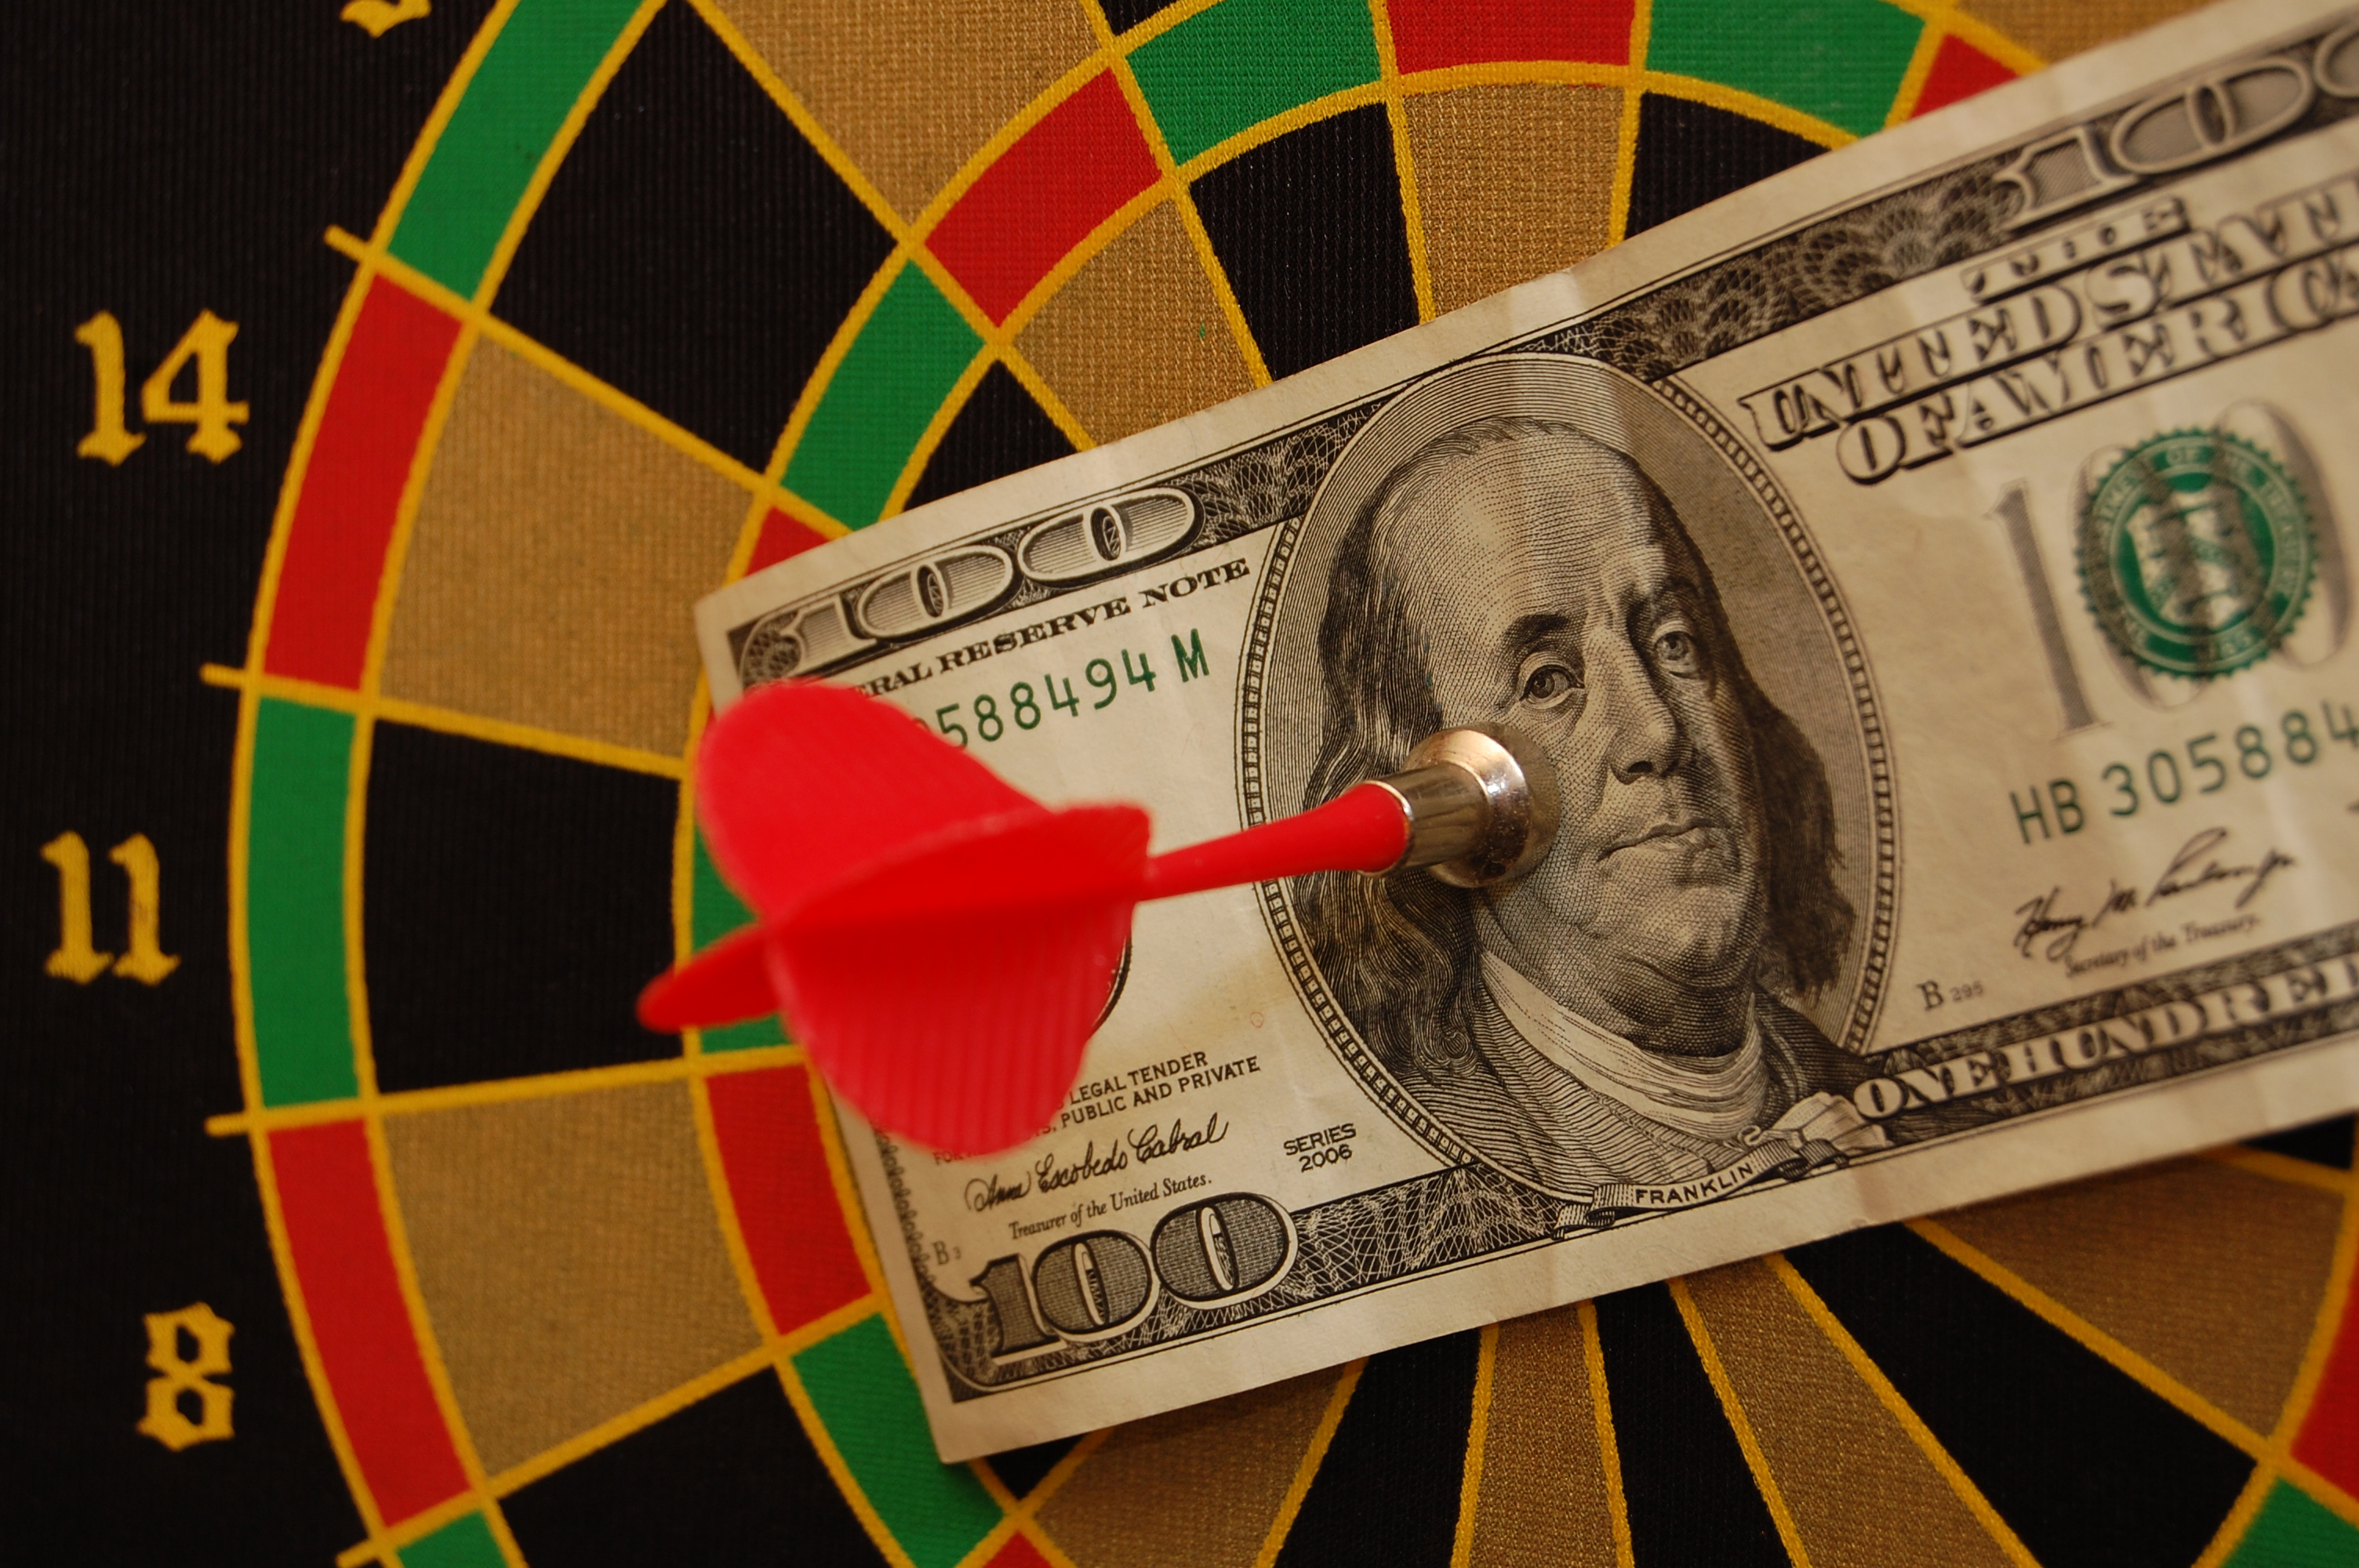
art, money, cash, currency, font, recreation